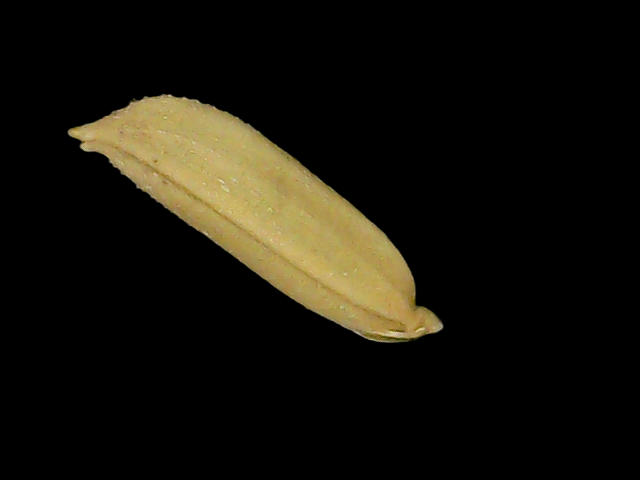
Rice variety: Bd75